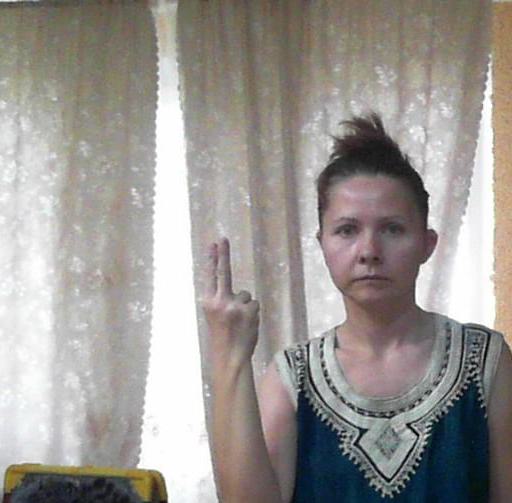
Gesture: two_up_inverted